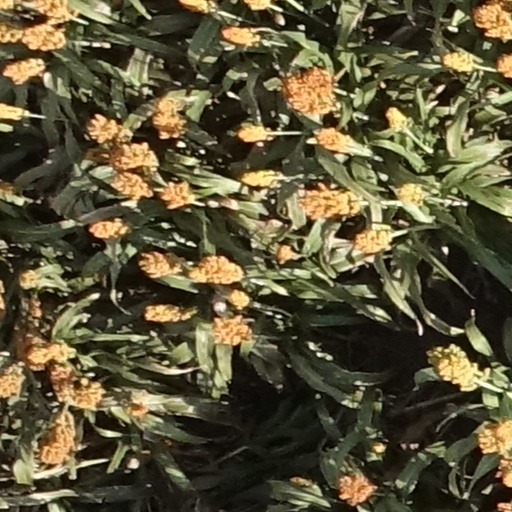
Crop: sorghum